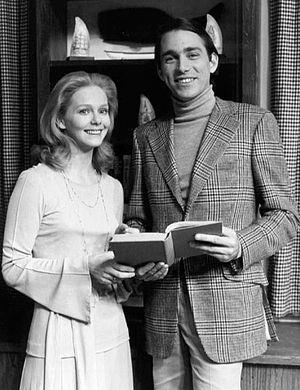
John Getz est un acteur américain.
Cet article traite de la huitième saison de la série d’anthologie horrifique American Horror Story : Apocalypse.